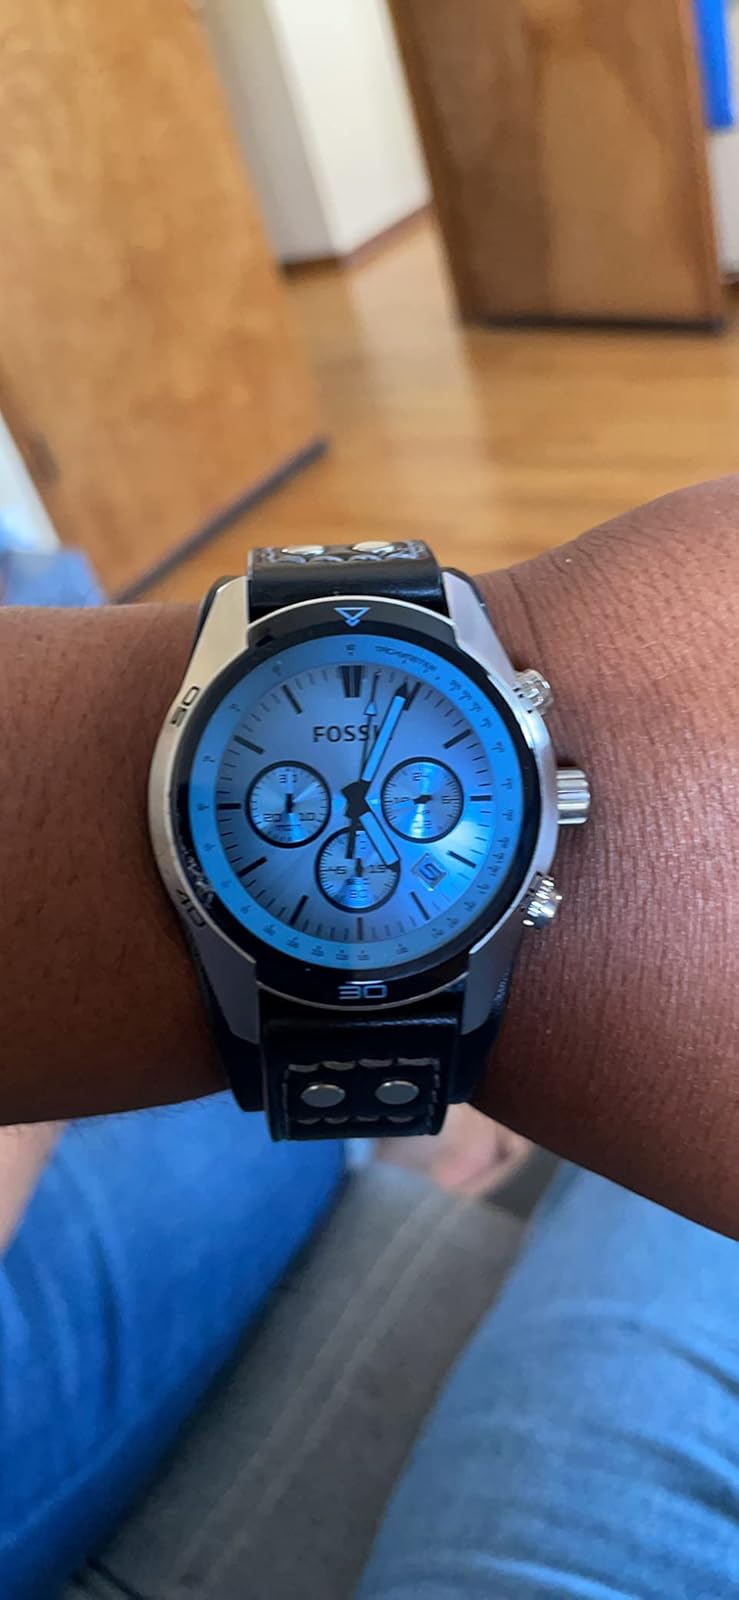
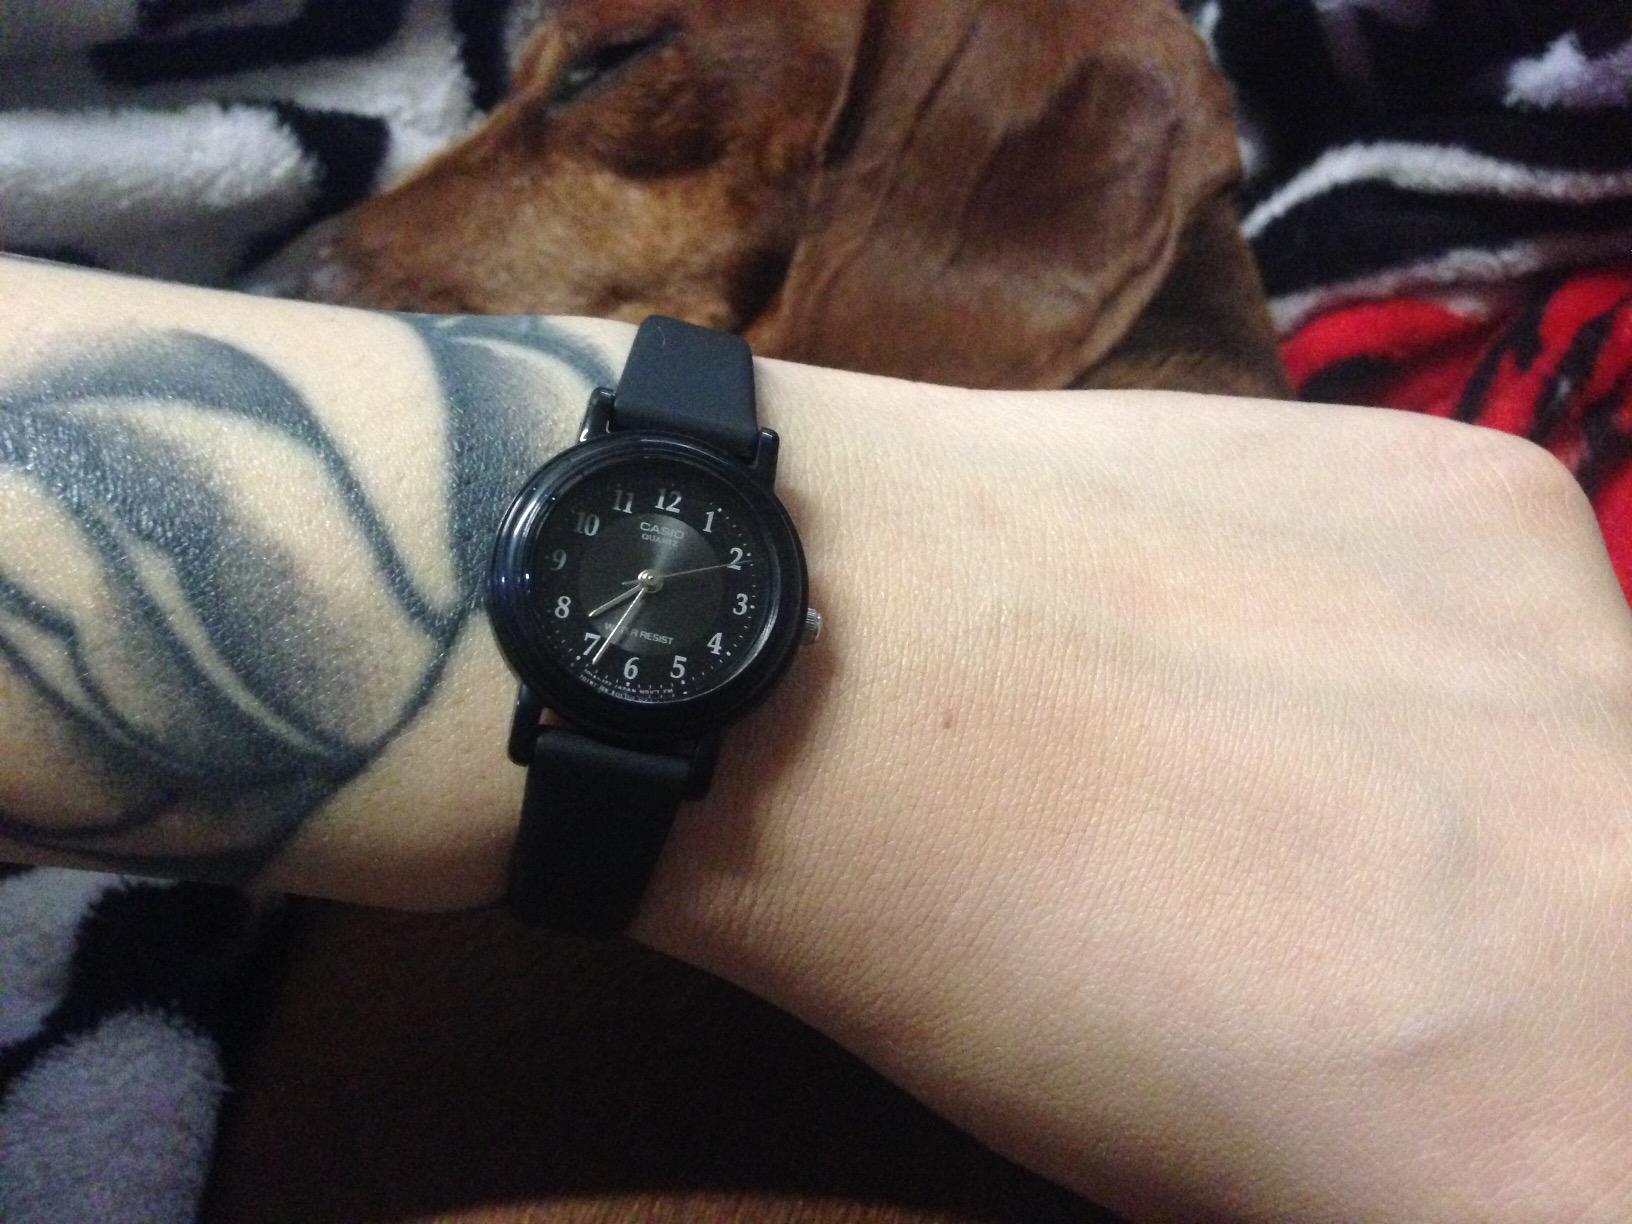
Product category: accessories_watch
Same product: no